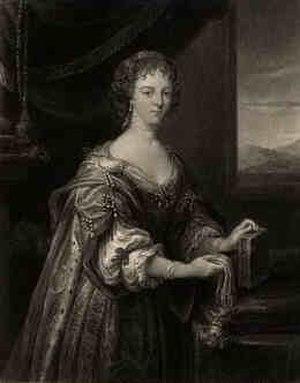
Henry Arundell, 3ᵉ baron Arundell de Wardour, PC était un pair d'Angleterre au XVIIe siècle et le plus célèbre des seigneurs Arundell de Wardour. Il a exercé les fonctions de Lord du sceau privé et de Lord grand intendant et a été nommé au Conseil privé. Pendant le Complot papiste il a été emprisonné pendant une longue période, bien qu'il n'ait jamais été traduit en justice.